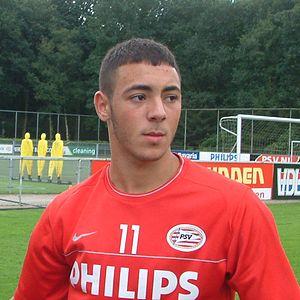
Noureddine Amrabat — nom couramment retranscrit en français Nordin Amrabat — né le 31 mars 1987 à Naarden aux Pays-Bas, est un footballeur international marocain évoluant au poste d'ailier ou de milieu offensif avec le club d'Al-Nasr Riyad dans le championnat saoudien. Il possède également la nationalité néerlandaise.